Anne de Vries

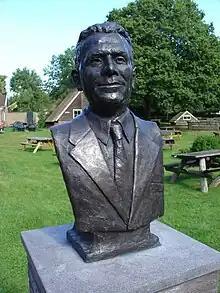
Anne de Vries Rolde.jpg

Anne de Vries (22 May 1904 – 29 November 1964) was a Dutch teacher and writer, particularly famous in the Netherlands for his novels of regional life.